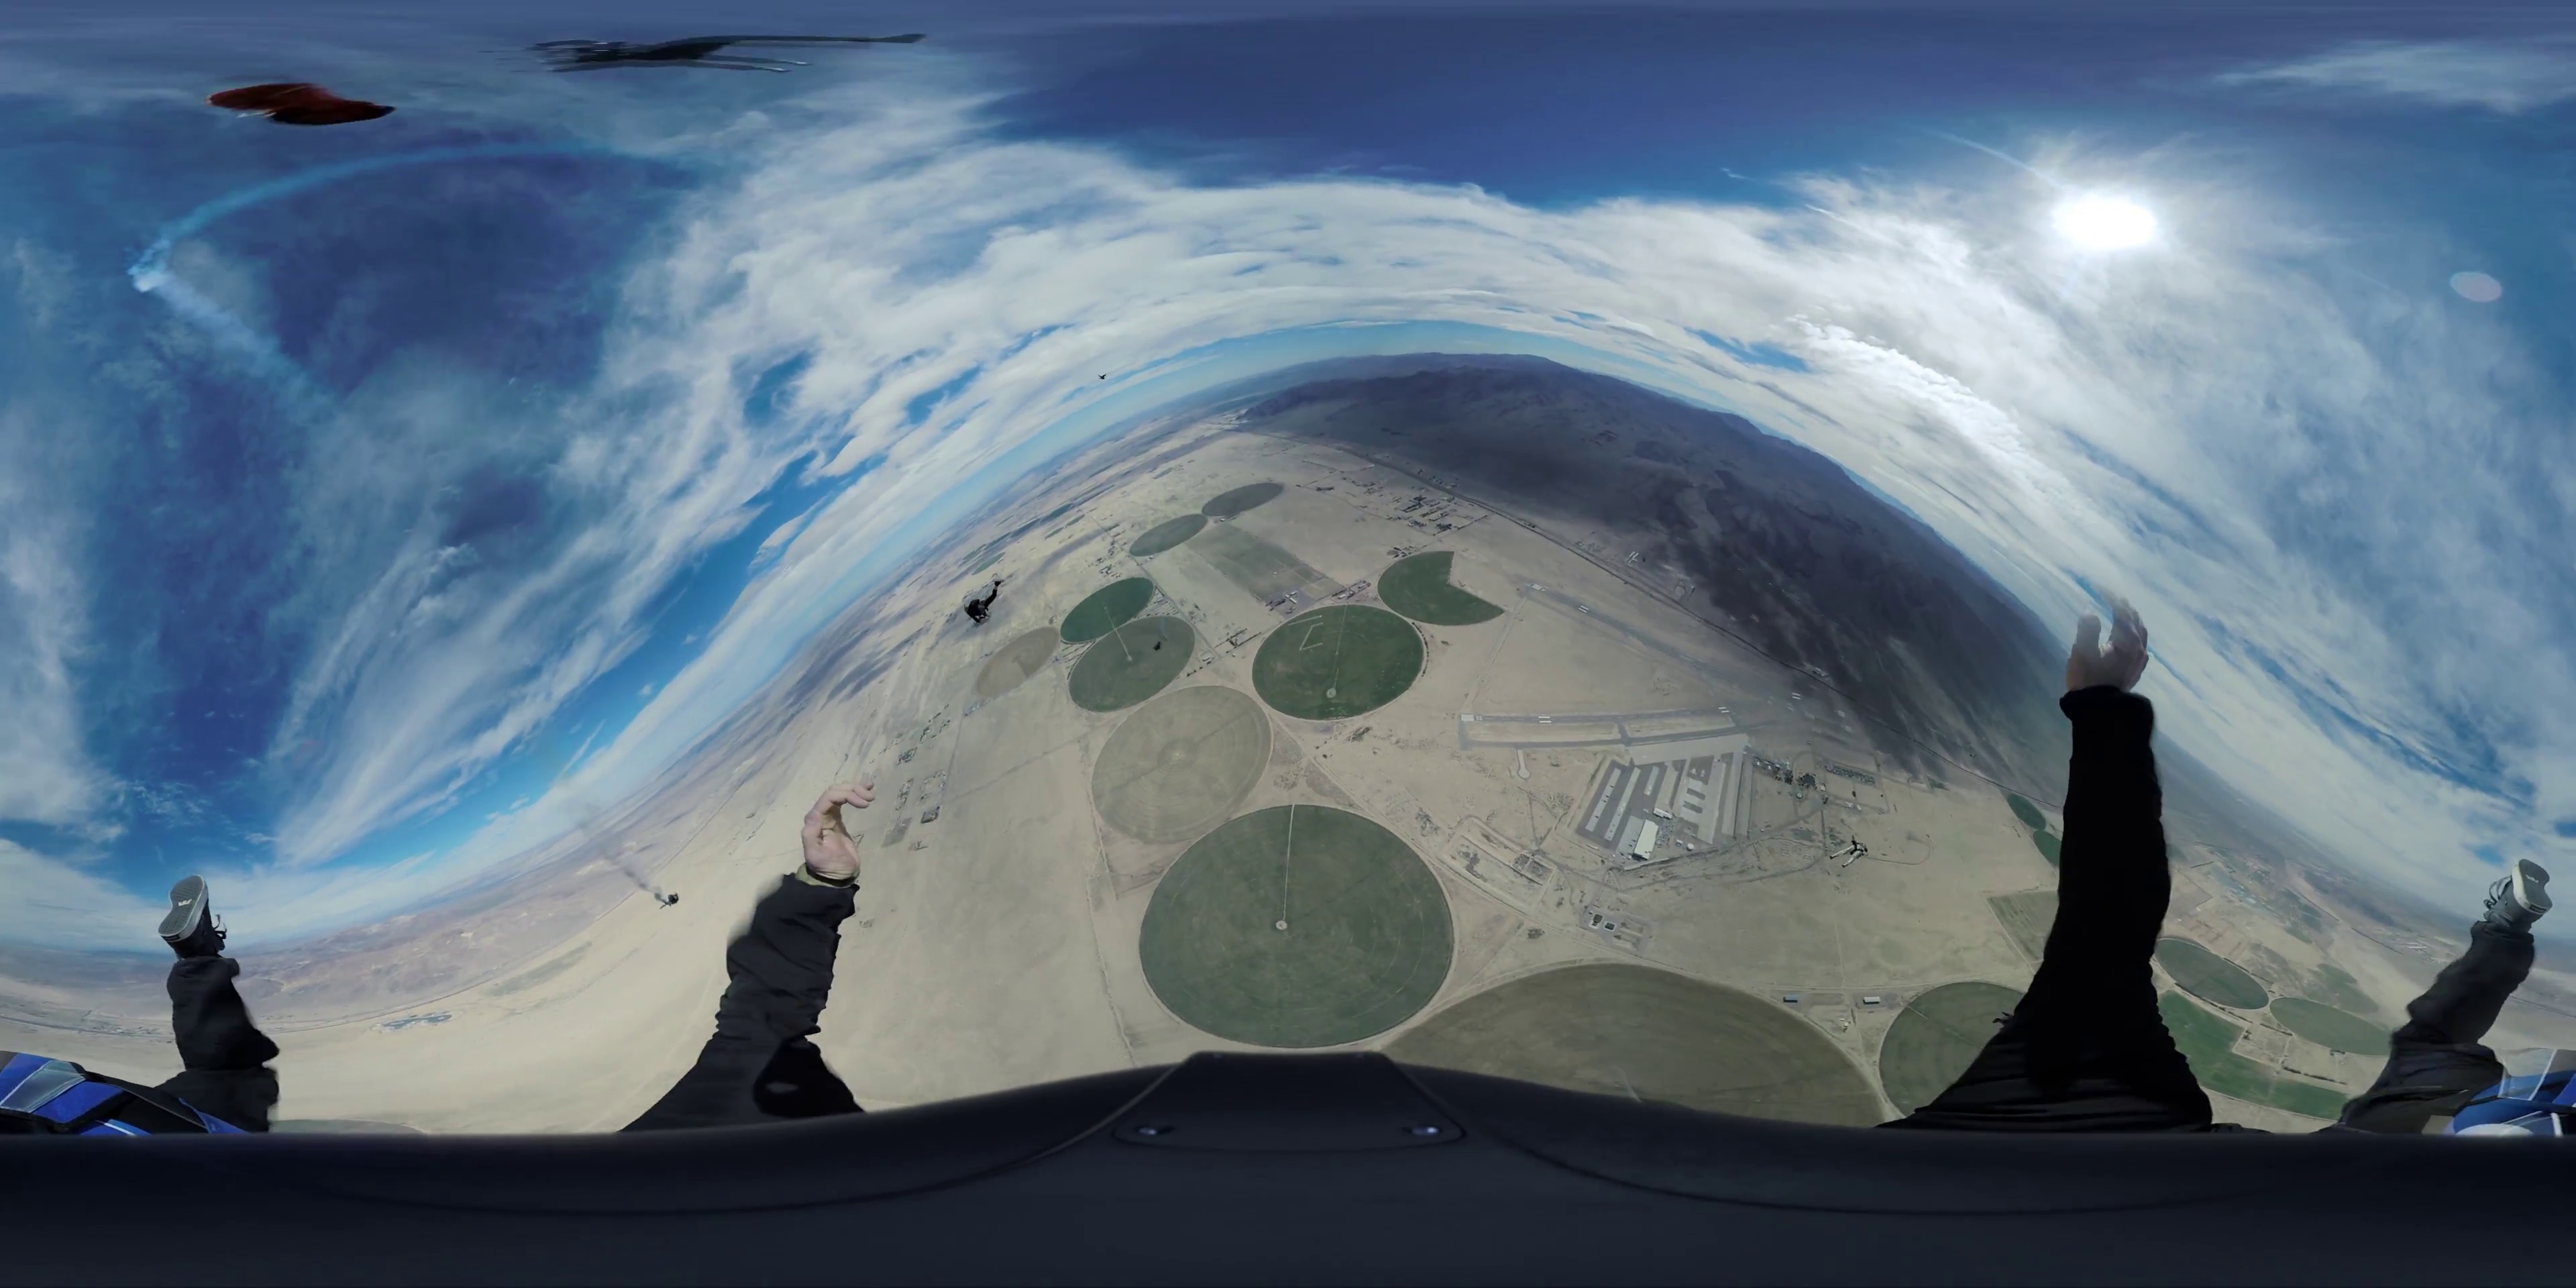
Referred object: Turn left to find the black sneaker with white sole.